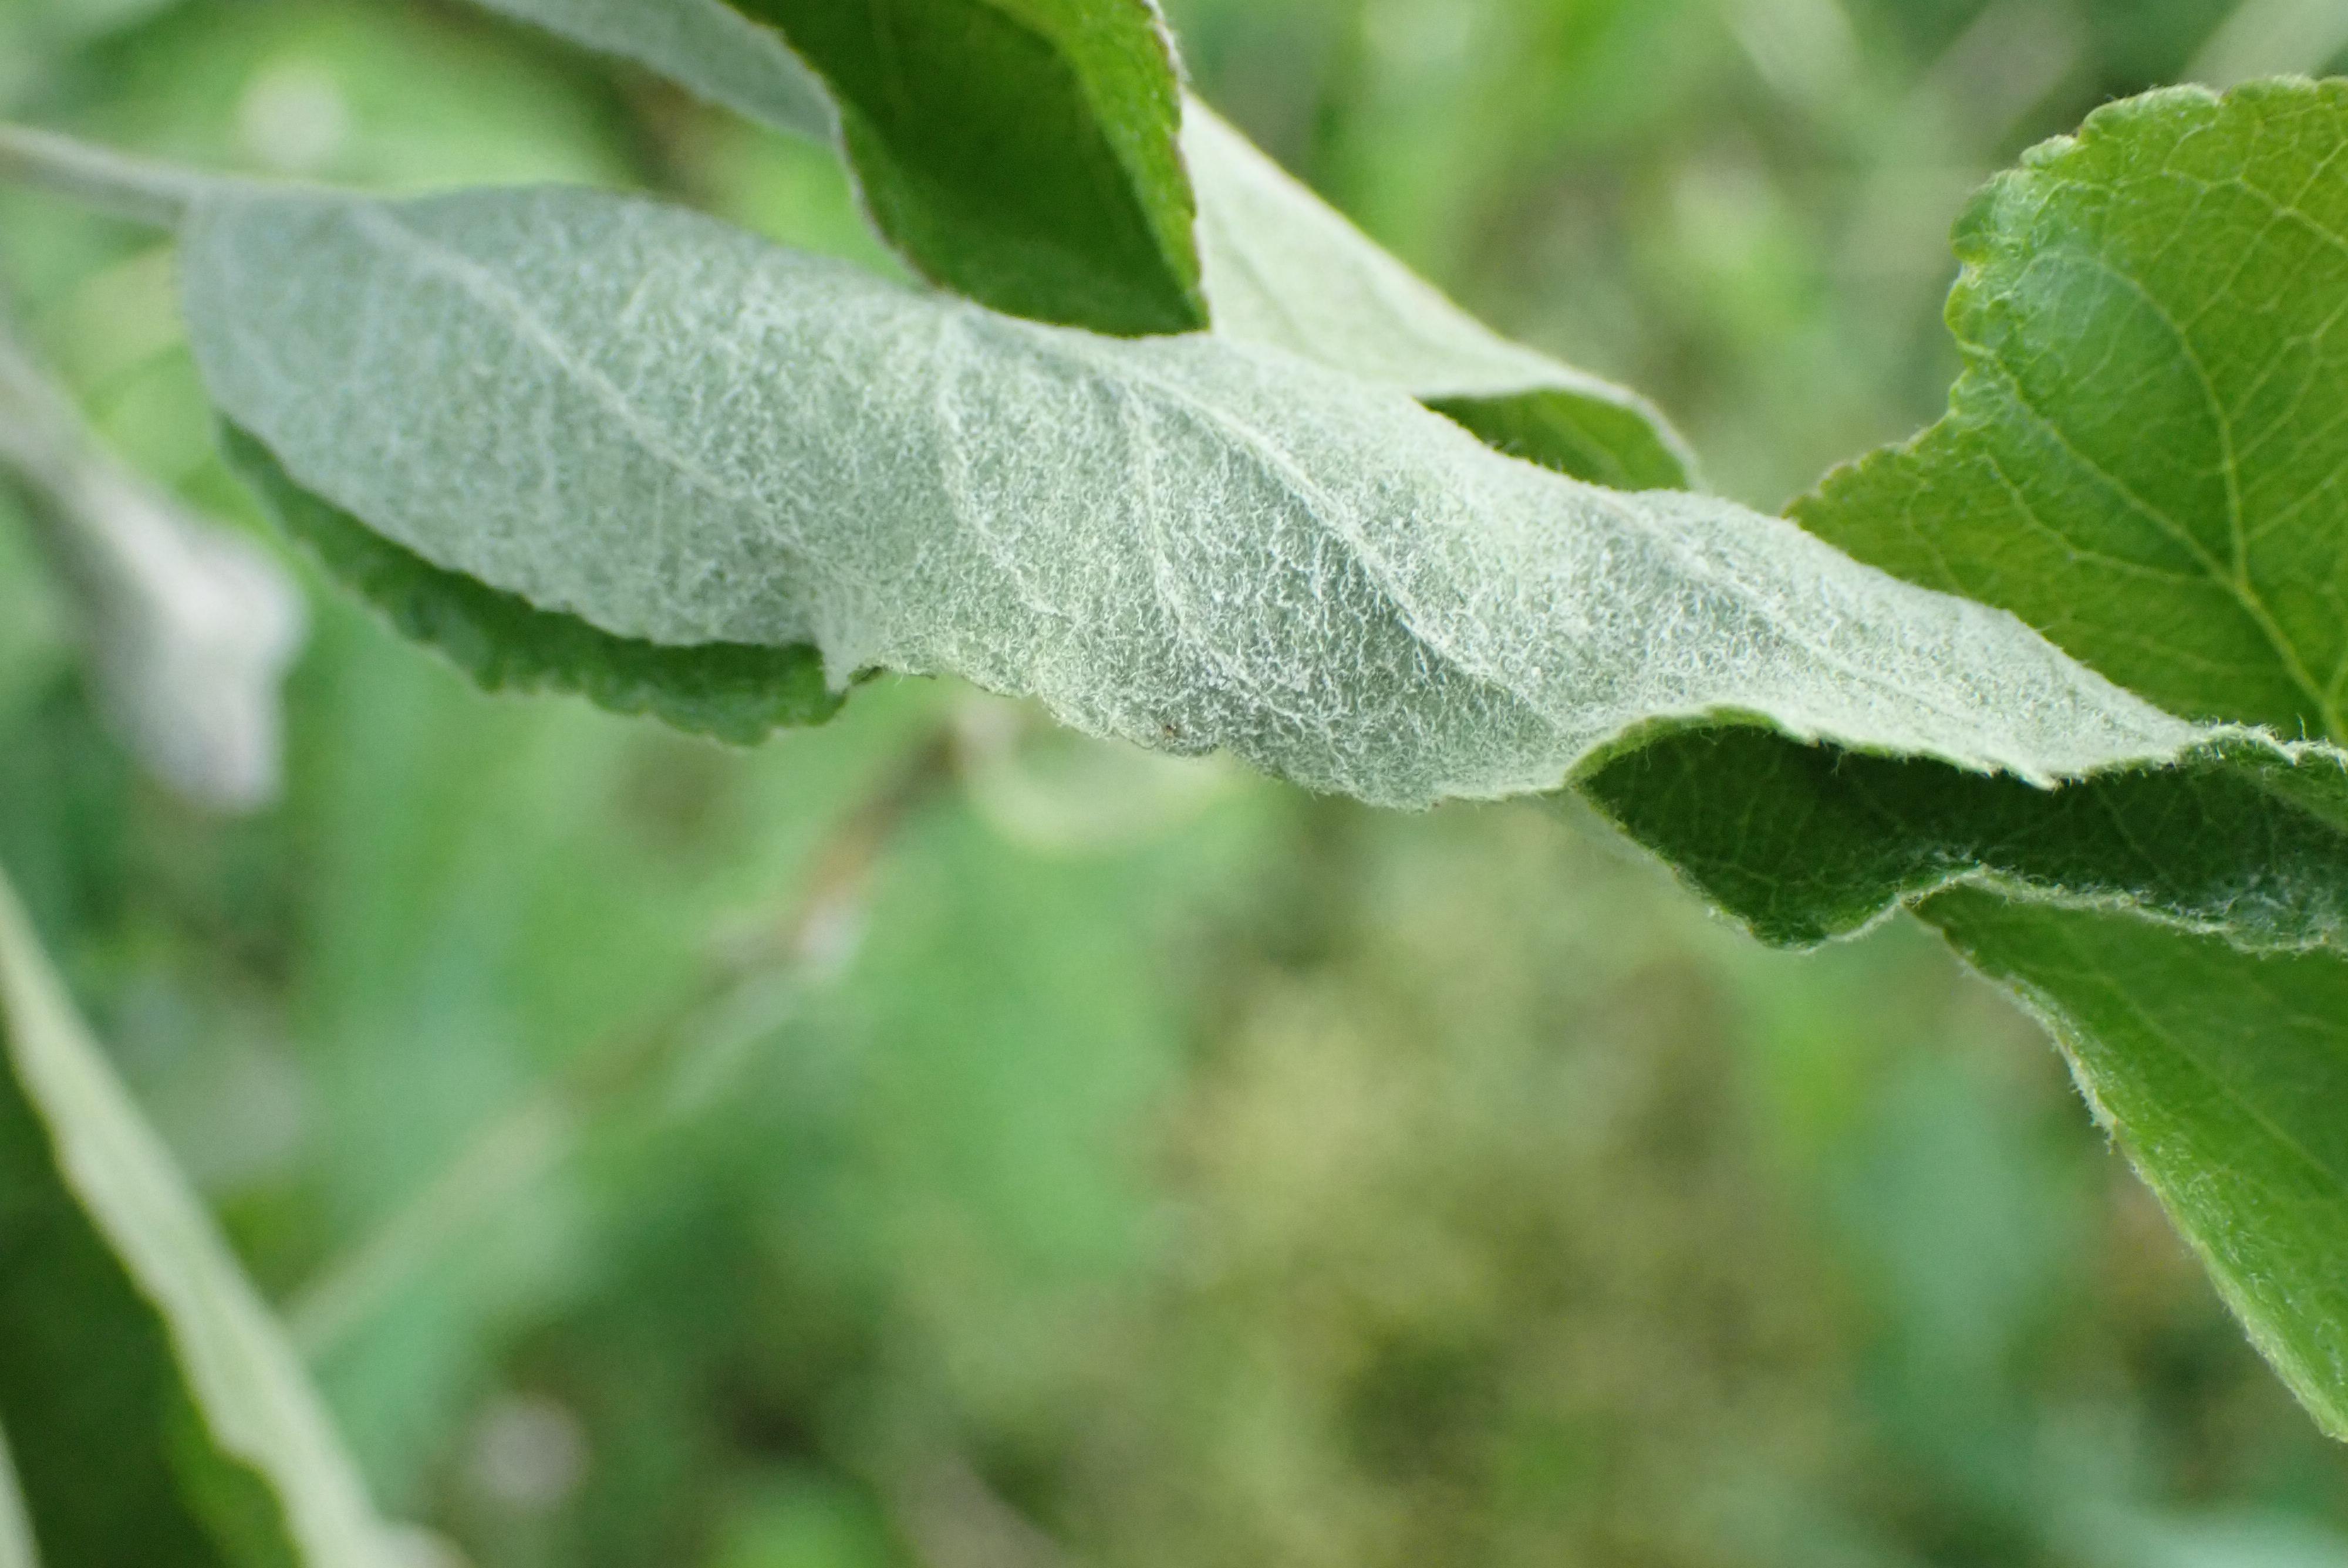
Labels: powdery_mildew